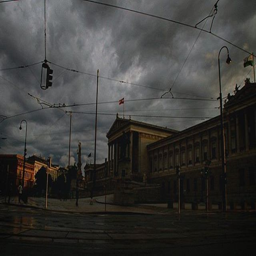
a rather grey old evening .